Queen angelfish

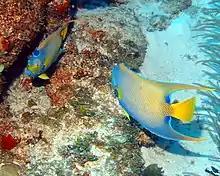
A pair off Belize, one turning away from the camera

Male queen angelfish have large territories with a harem of two to four females. Little is known about the sexual development of the species, though they are presumed to be protogynous hermaphrodites. The largest harem female may transform into a male if the territorial male disappears. Around midday, the females forage individually in different locations. The male tends to each of them, rushing at, circling, and feeding next to them. Spawning in this species occurs year-round. It is observed sometime around a full moon.